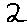
Label: 2